Sailor Moon (character)

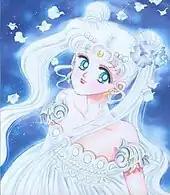
Princess Serenity as seen in the manga. Unlike the anime, Serenity is almost always pictured with silver hair in this version.

During the attack that caused the Moon Kingdom's downfall, Prince Endymion died protecting Serenity. In the manga, she then commits suicide out of grief, while in the original anime, Queen Metalia killed them both. Queen Serenity was able to seal away the evil that had created the attack, but everyone involved was killed. Before her own death, the Queen used the Silver Crystal to give her daughter (and others) another chance at life by reincarnating them in the future, hoping that Endymion and Serenity would be able to find happiness together in their new lives. In the live-action series, it is Princess Serenity herself who destroys the Moon Kingdom with her uncontrolled uses of the Silver Crystal when Endymion was killed during the war between them in the past.